Plaça dels Països Catalans, Barcelona

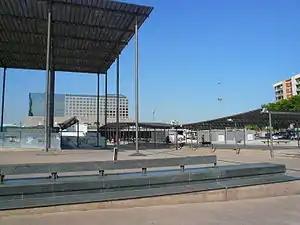
View of Barcelona Sants from the square.

Plaça dels Països Catalans is a square in Barcelona (the capital of Catalonia, Spain) on one side of the city's central railway station, Estació de Sants, in the district of Sants-Montjuïc. It borders Carrer de Tarragona, Carrer de Numància and Avinguda Roma. It was so named in 1989 after the Catalan Countries.